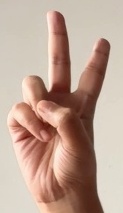
ASL sign: V